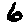
Label: 6